Australian rules football

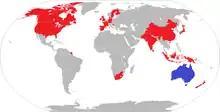
Countries in red have participated in the International Cup, held triennially in Australia.

The football season proper is from March to August (early autumn to late winter in Australia) with finals being held in September and October. In the tropics, the game is sometimes played in the wet season (October to March).